Tteok-kkochi

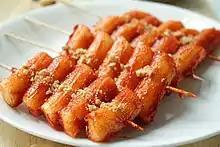

Tteok-kkochi is a popular South Korean street food consisting of skewered and fried tteok (rice cakes) brushed with spicy gochujang-based sauce.